Colossus (character)

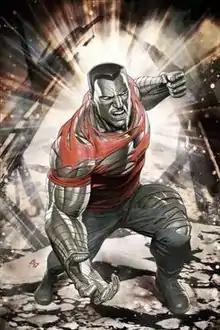
Textless variant cover of "Avengers vs. X-Men: Consequences" #3 (October 2012).Art by Adi Granov.

Colossus (Piotr "Peter" Nikolayevich Rasputin) is a character appearing in American comic books published by Marvel Comics. Created by writer Len Wein and artist Dave Cockrum, he first appeared in "Giant-Size X-Men" #1 (May 1975).